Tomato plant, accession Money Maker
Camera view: vertical (180 deg); turntable rotation: 0 degrees
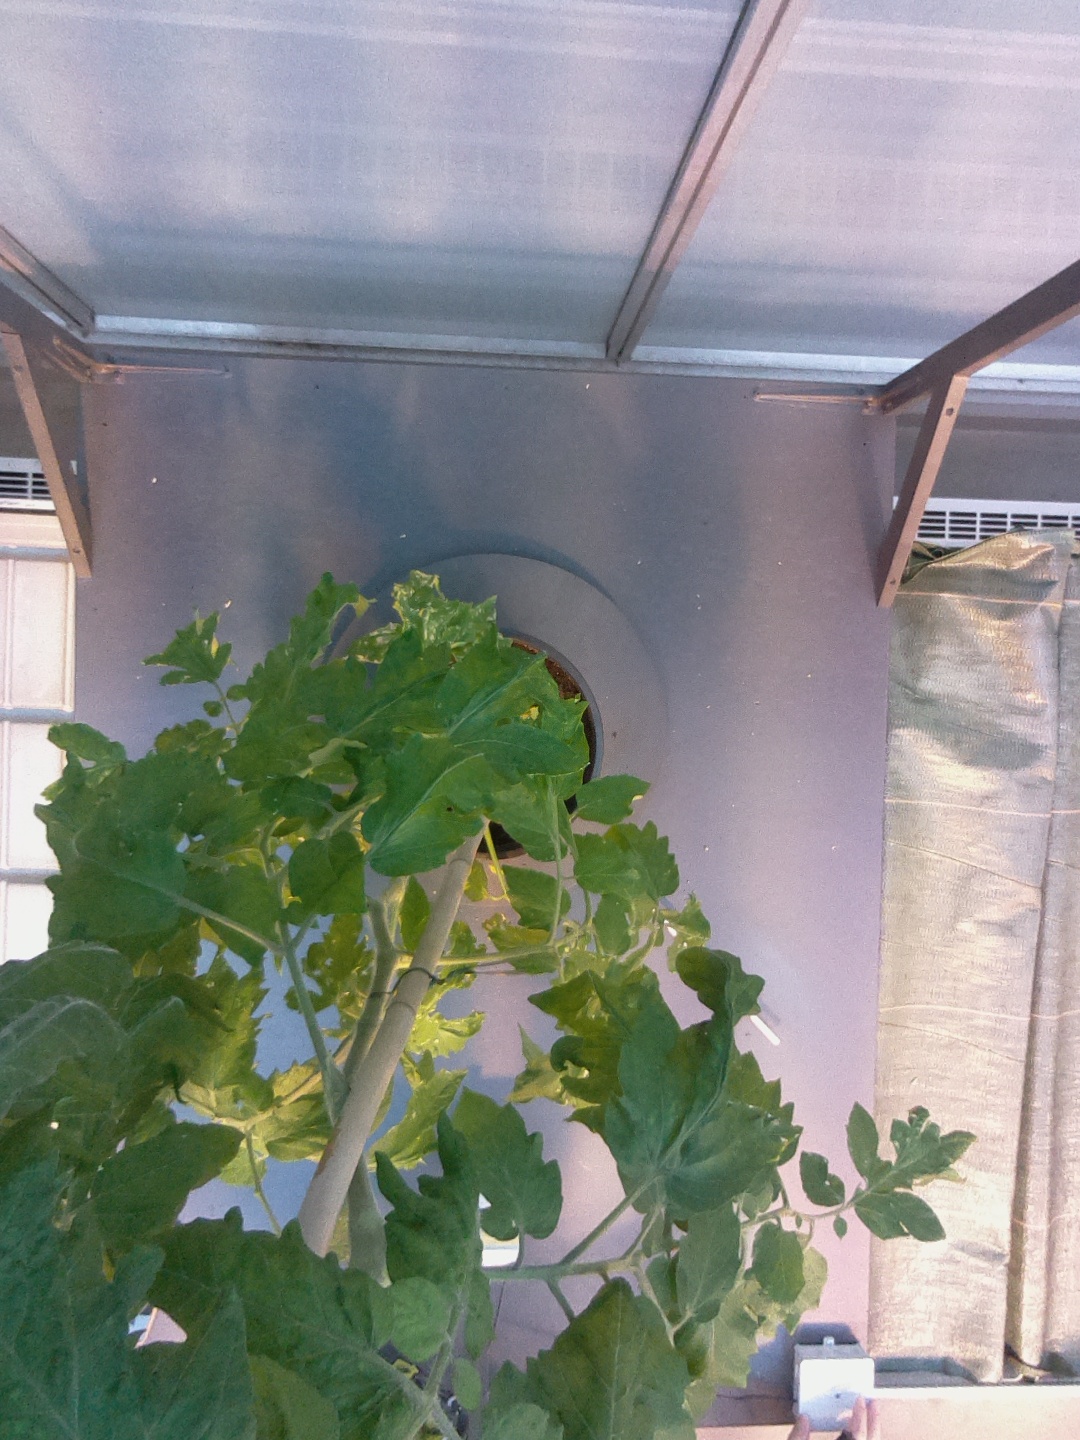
BBCH growth stage 64: 40%-50% of flowers open